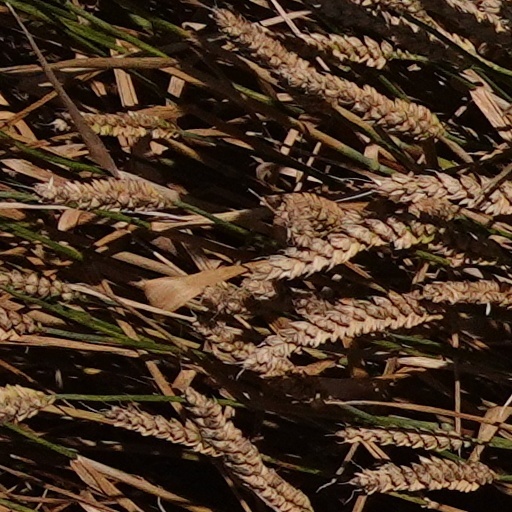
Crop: wheat